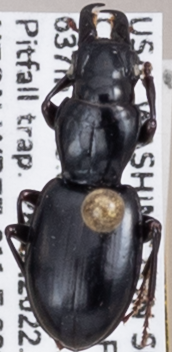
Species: Promecognathus crassus
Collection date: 2022-06-28
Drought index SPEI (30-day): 1.45
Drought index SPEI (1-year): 1.28
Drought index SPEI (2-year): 0.54